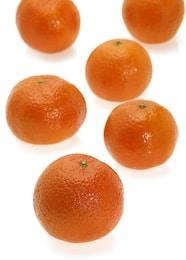
Label: mandarine